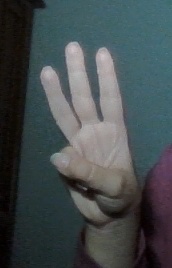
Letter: thaa